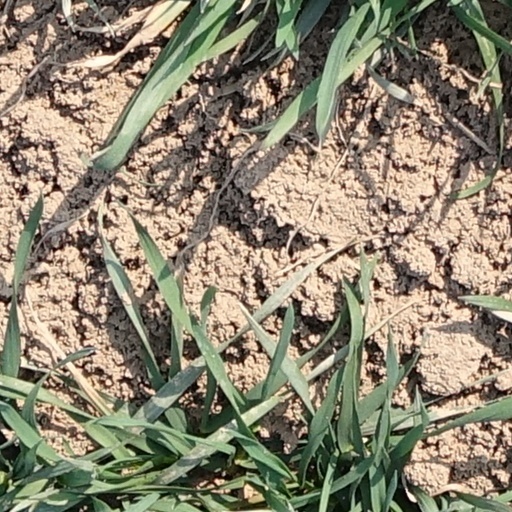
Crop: wheat